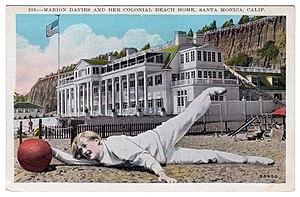
Santa Monica est une ville côtière américaine située dans l'ouest du comté de Los Angeles, dans l'État de Californie. Le territoire de Santa Monica est enclavé entre la ville de Los Angeles et l'océan Pacifique. Elle constitue une des extrémités de l'historique Route 66. Lors du recensement des États-Unis de 2010, elle compte 89 736 habitants.